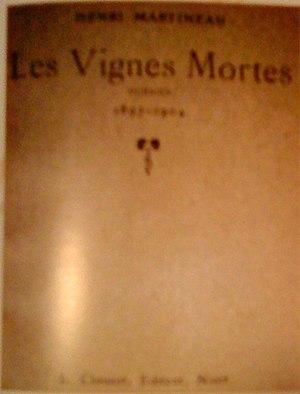
Les Vignes mortes est un recueil de poésies de Henri Martineau publié à Niort en 1905.